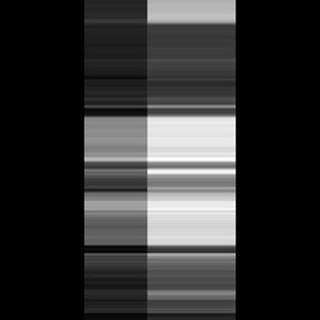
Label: sugarcane_red_rot